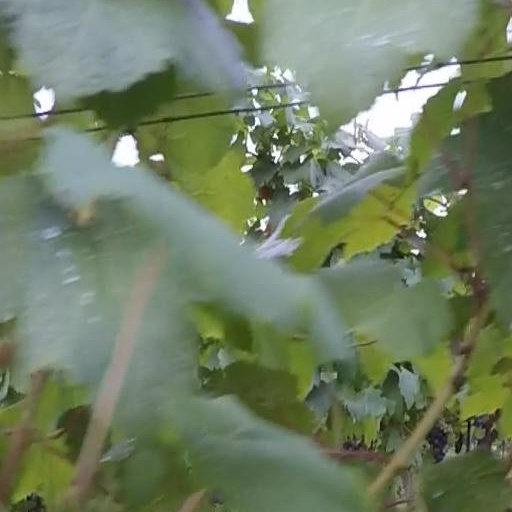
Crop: grape